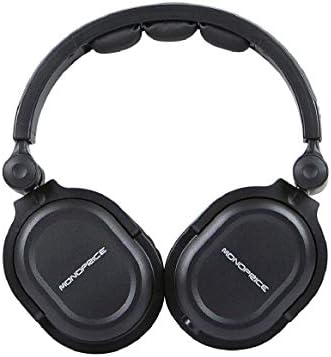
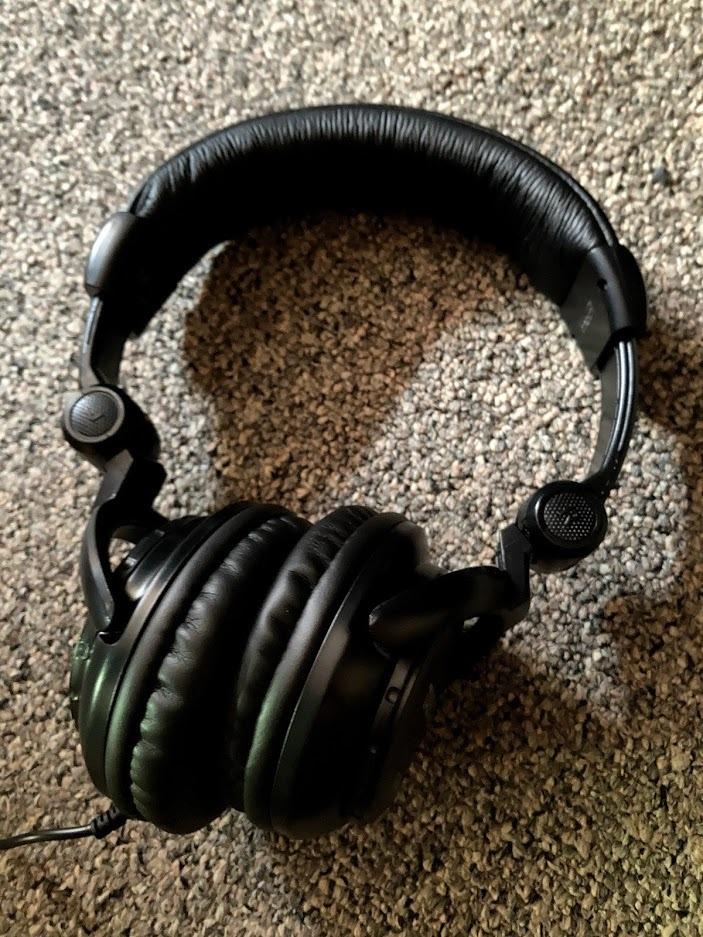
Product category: headphones
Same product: no